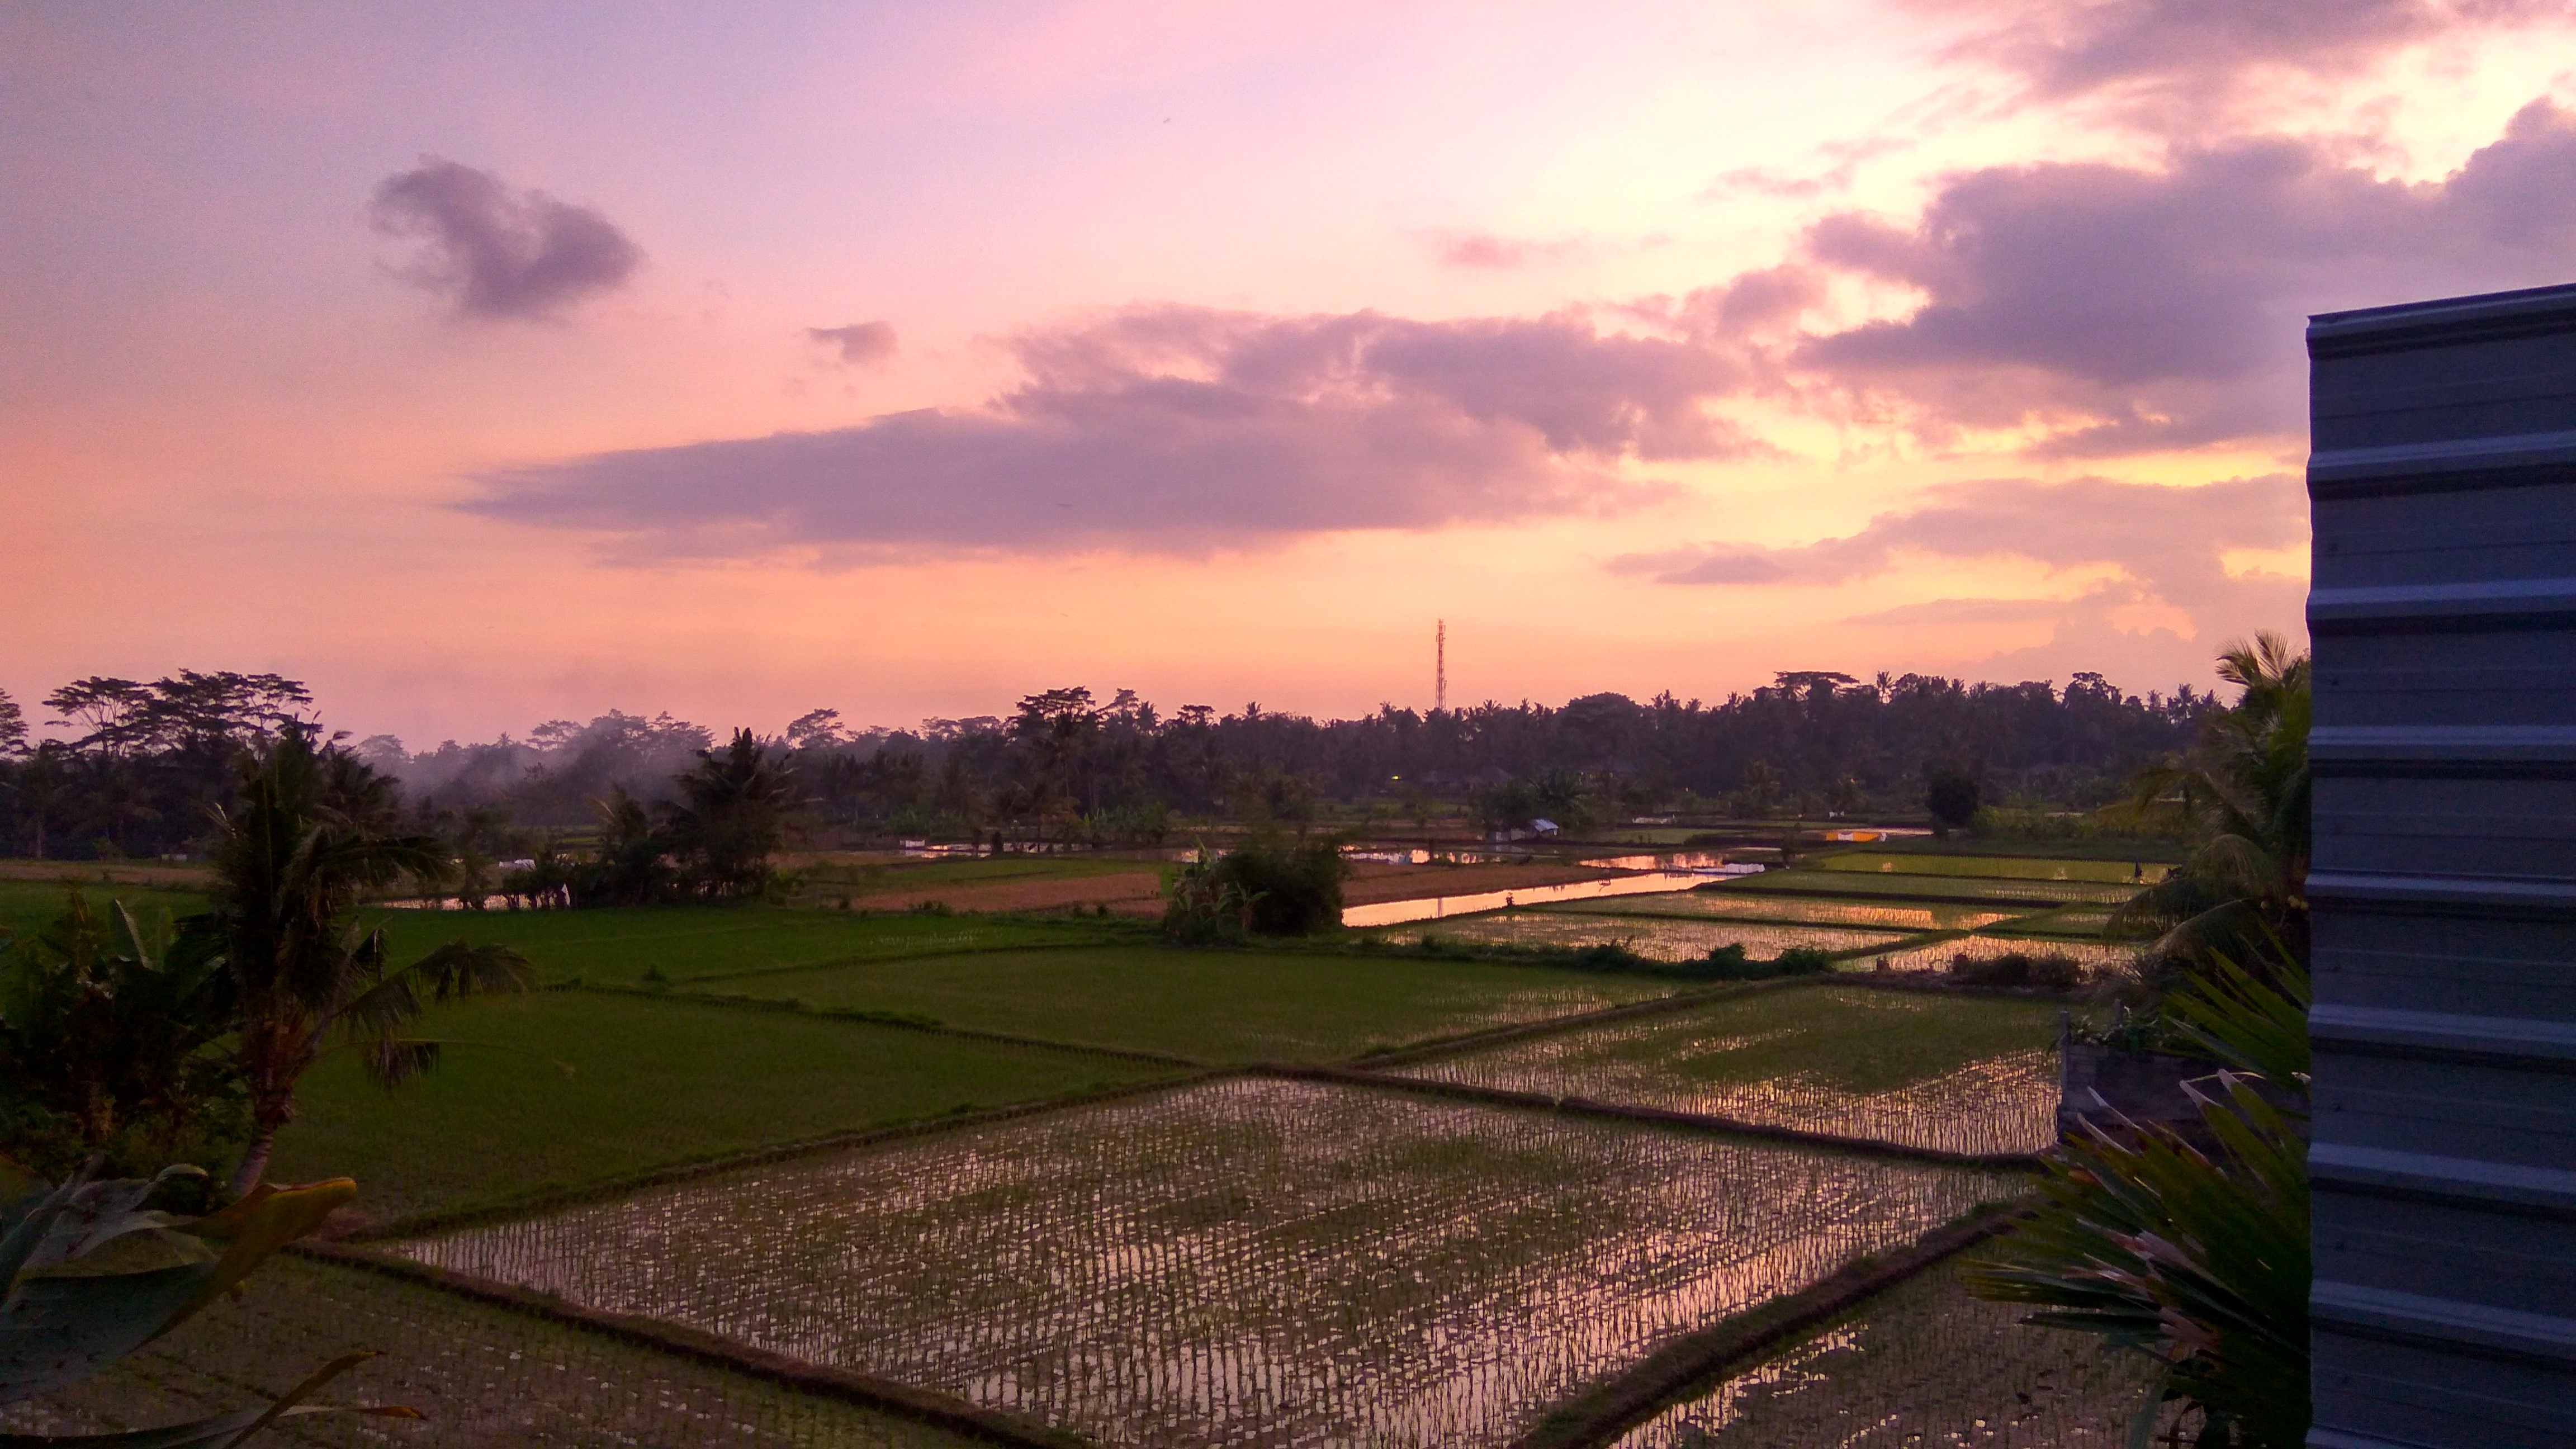
horizon, cloud, sky, sunrise, sunset, field, sunlight, morning, dawn, dusk, evening, plain, rural area